Birrbay

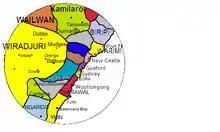
Indigenous peoples of the NSW coast; the Birrbay are spelled "Biripi".

The Birrbay people, also spelt Birpai, Biripi, Birippi and variant spellings, are an Aboriginal Australian people of New South Wales. They share a dialect continuum with the Worimi people.